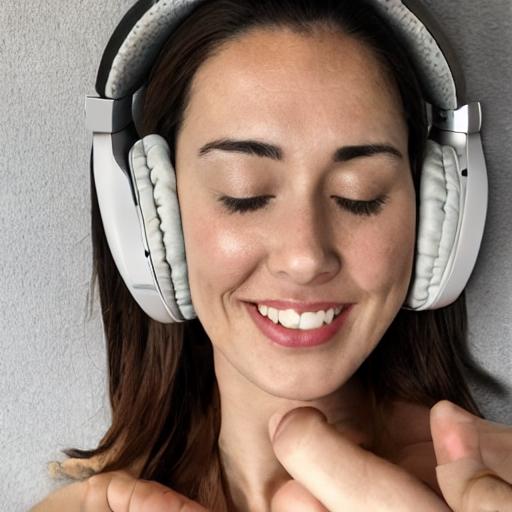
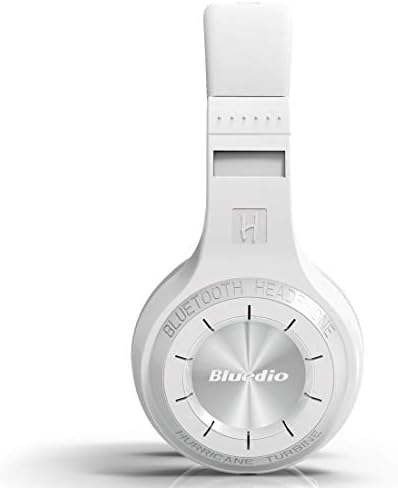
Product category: headphones
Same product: no